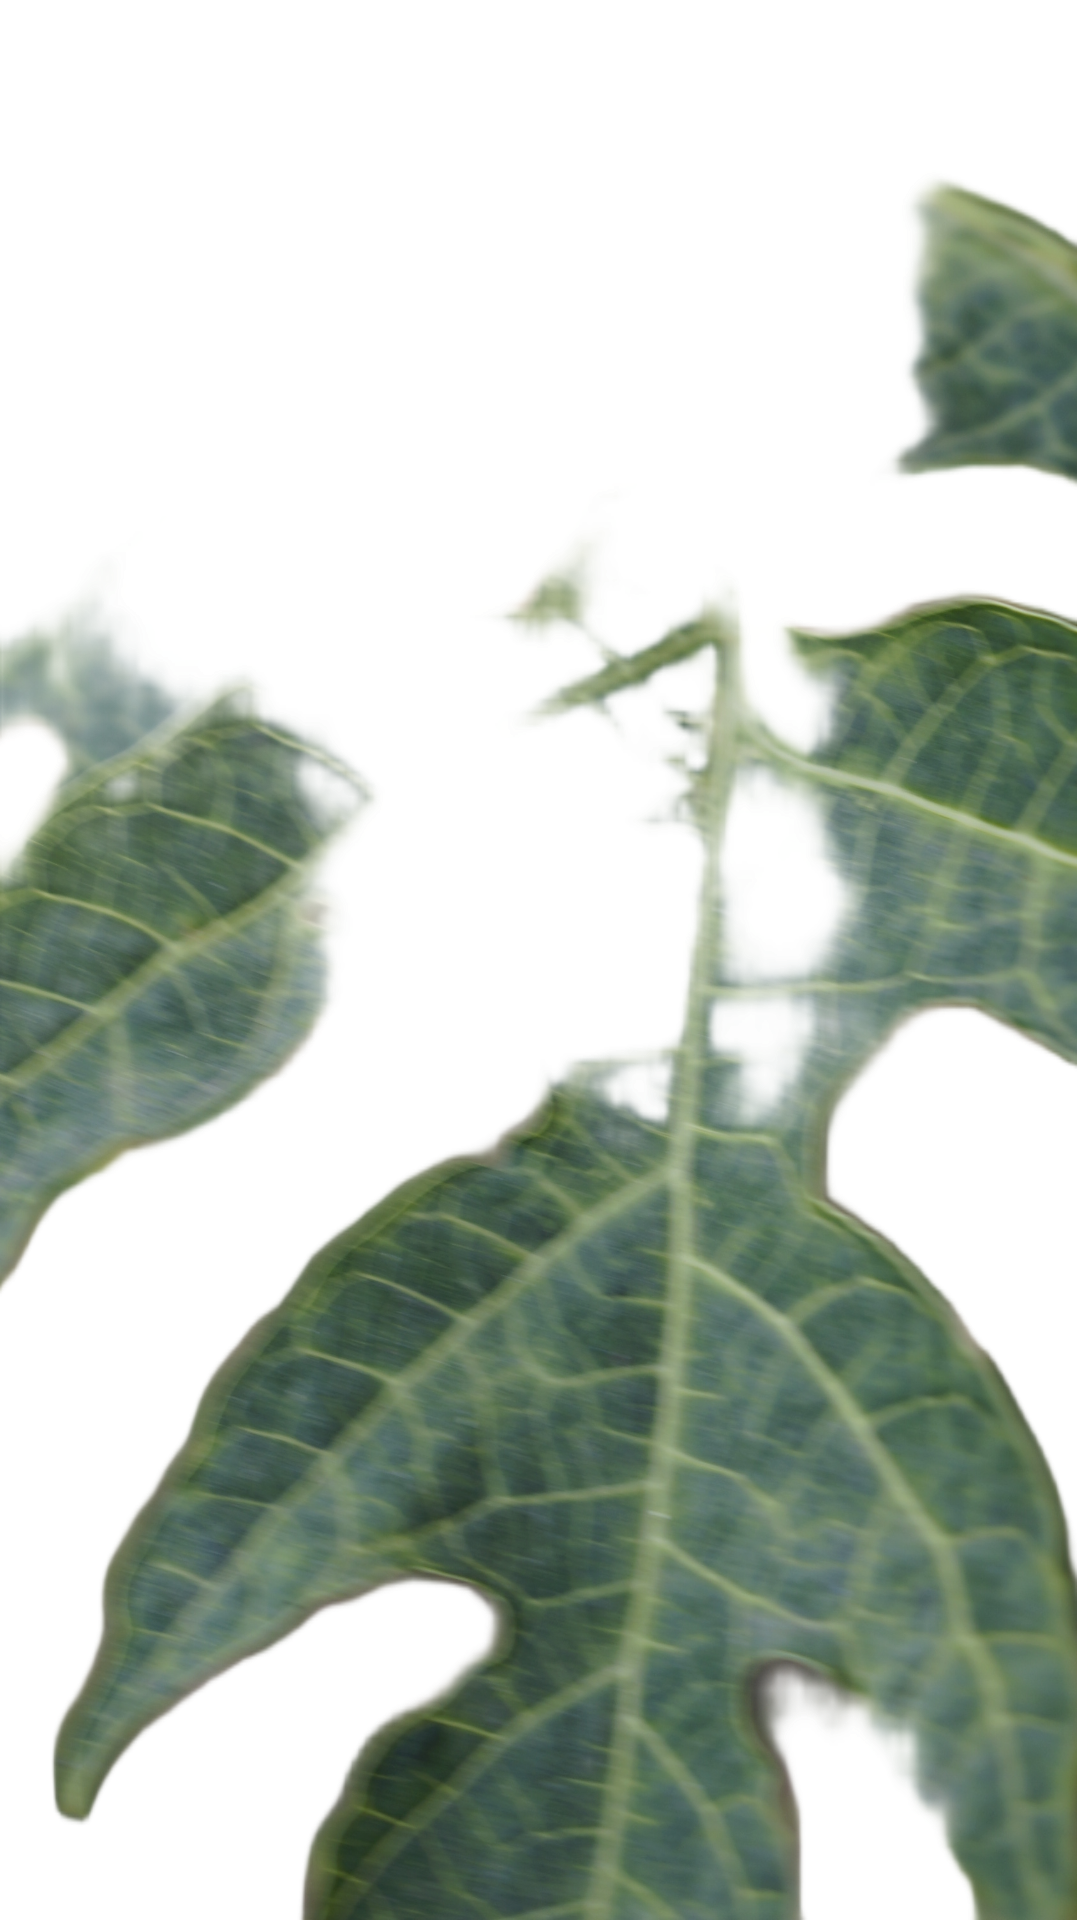
Crop: Papaya
Label: Curled_Yellow_Spot